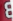
Number: 8